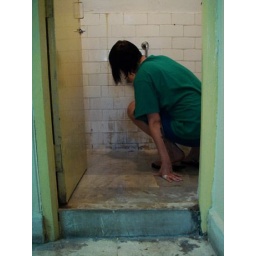
Cleaning the bathroom in our flat. It only took 8 hours of scraping to get the walls clean